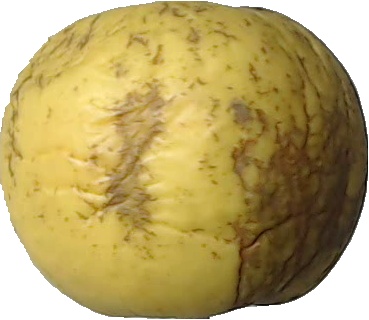
Label: apple_golden_1